Ashdod

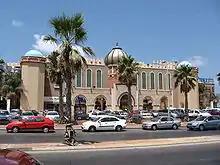
LaMimunia Moroccan culture center

Assuta Ashdod Medical Center, Ashdod's only general hospital, serves the city and the surrounding area. It is a 300-bed hospital, and its "bomb shelter" design with thick concrete walls offers sufficient protection so as to keep operating without having to transfer patients during a time of war. It is also a university hospital affiliated with Ben-Gurion University of the Negev. The hospital opened in 2017. Prior to the opening of the hospital, Ashdod did not have a general hospital, and residents in need of hospitalization had to travel to Kaplan Medical Center in Rehovot or Barzilai Medical Center in Ashkelon.